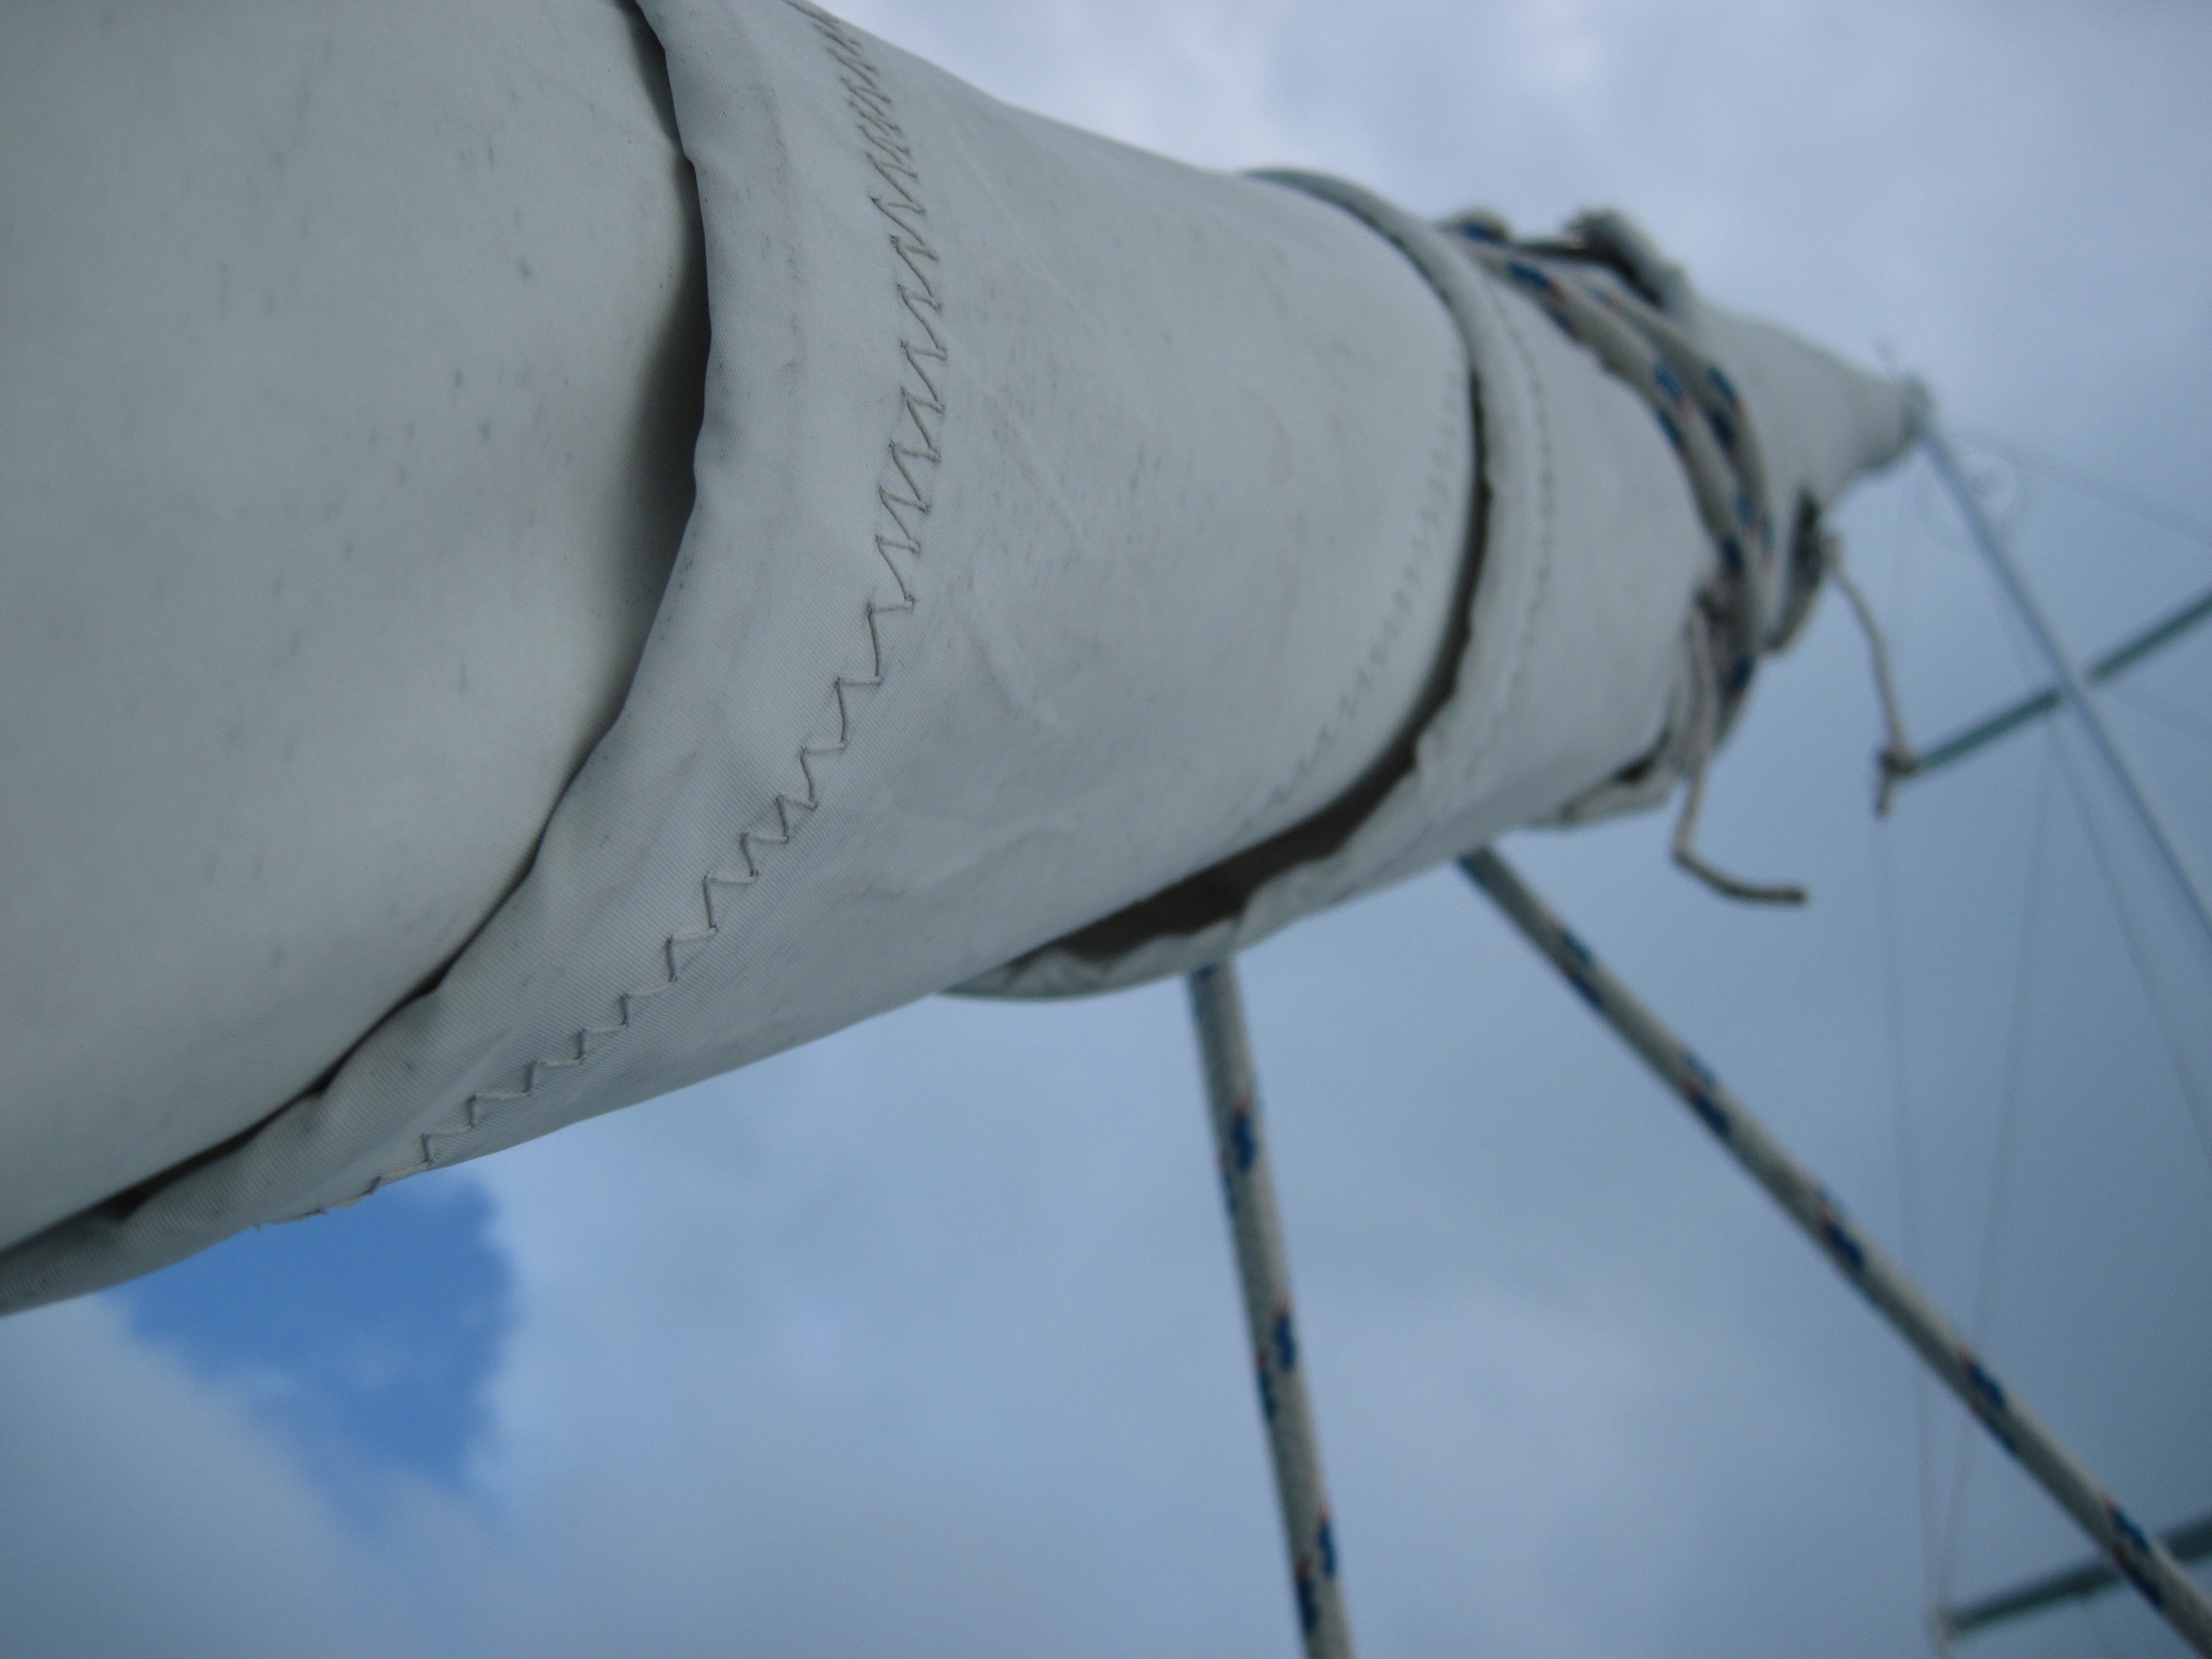
wing, white, wind, sculpture, art, bahamas